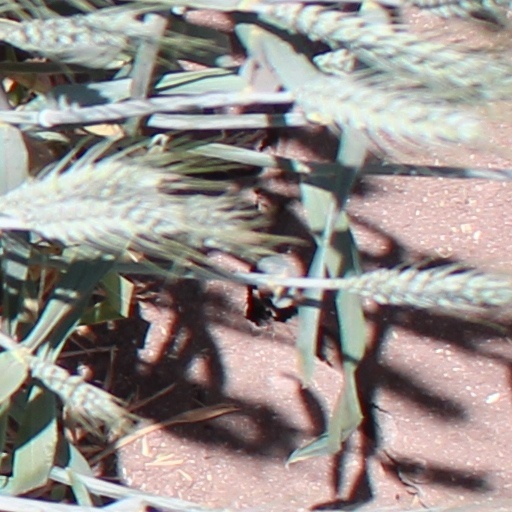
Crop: wheat